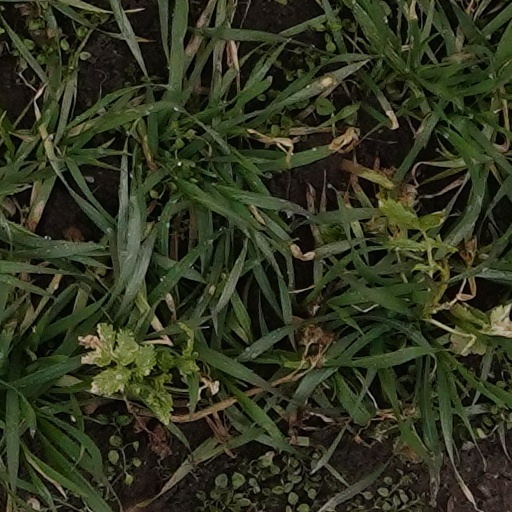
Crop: wheat